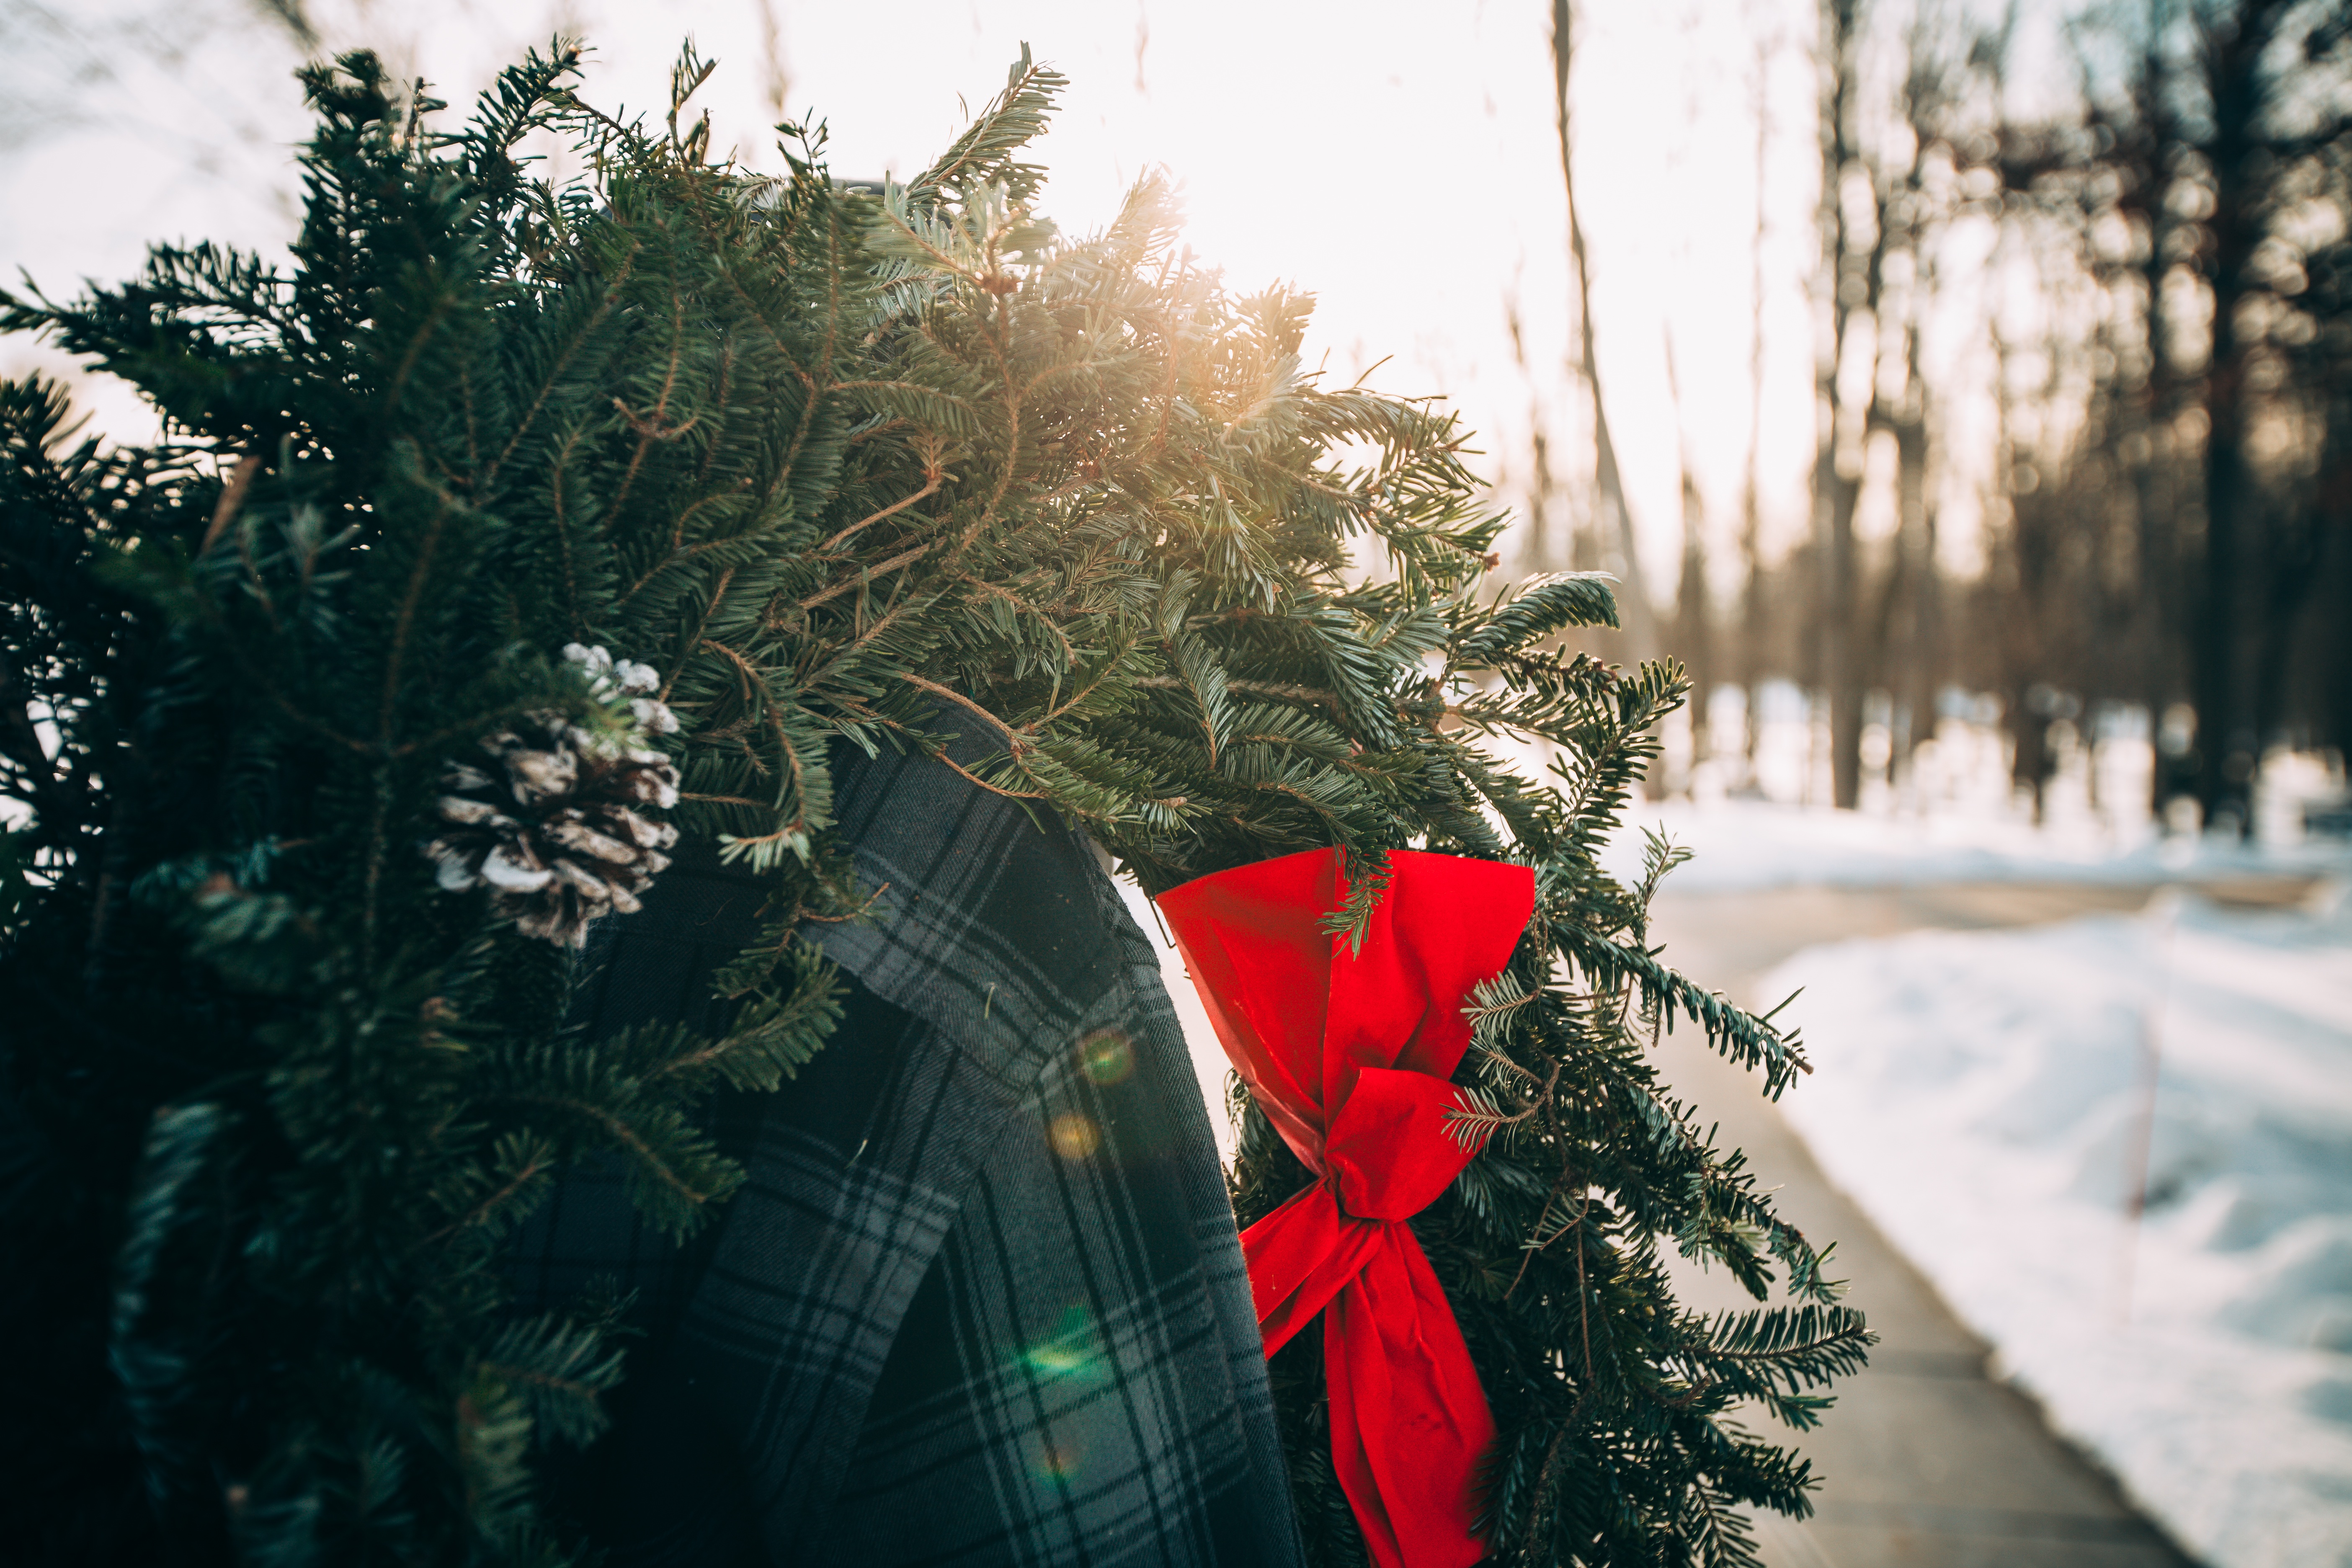
tree, snow, winter, plant, sunlight, leaf, flower, spring, green, color, autumn, christmas, season, festive, woody plant